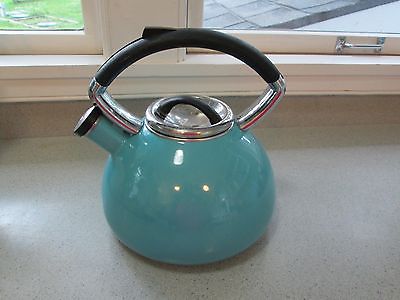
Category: kettle